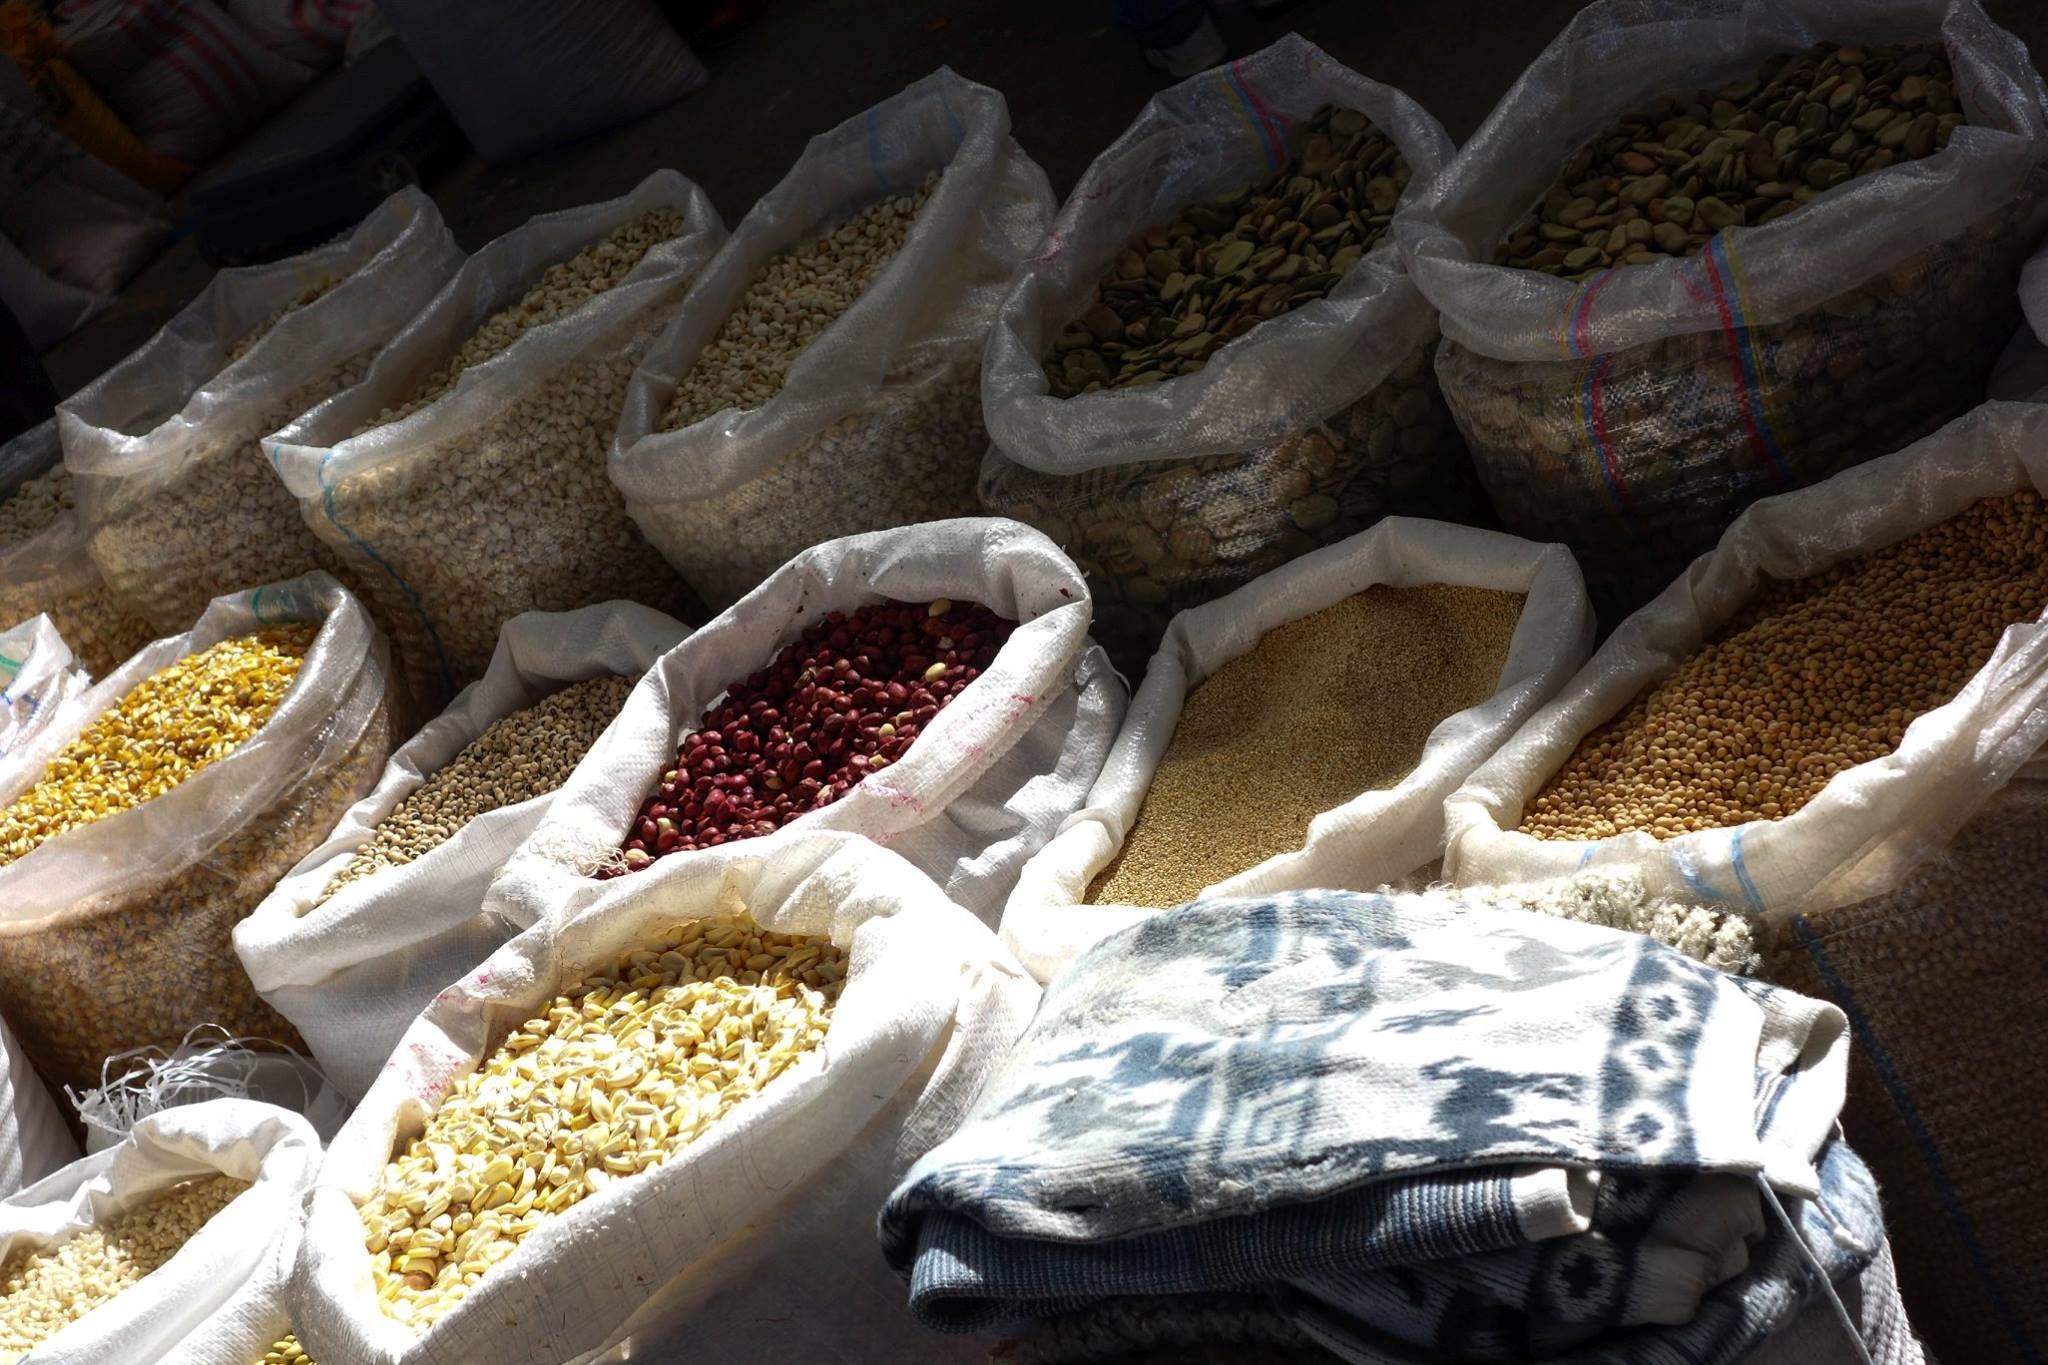
city, food, produce, corn, bazaar, market, public space, spices